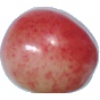
Label: cherry_rainier